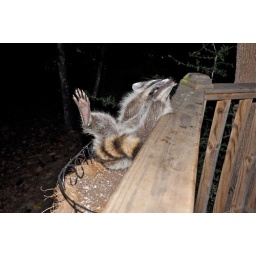
Strange flower growing in the flower box